American Bass Challenge

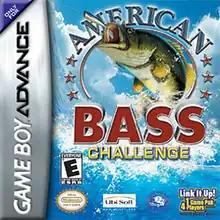
North American cover art

American Bass Challenge, known in Japan and Europe as is a fishing video game developed by Starfish for the Game Boy Advance. It was published in Japan by Starfish in August 2001, and in North America and Europe by Ubisoft in December 2001 and February 2002, respectively. It is the eleventh game in the "Black Bass" series, though the "Black Bass" name was not used for the North American release.